Answer in natural language. Considering the relative positions, where is white color dining table with respect to blue rectangle wall decor? Choose between the following options: below or above
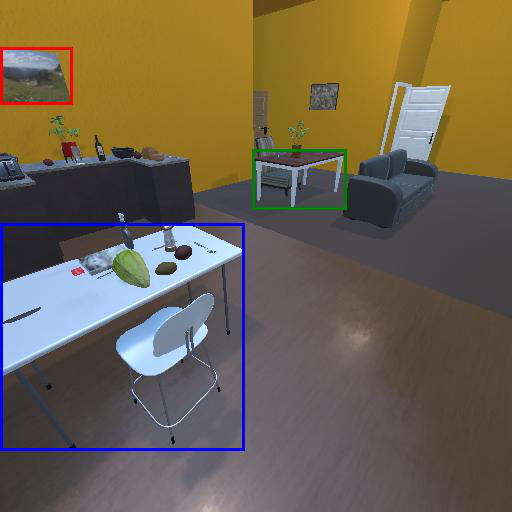
<answer>below</answer>